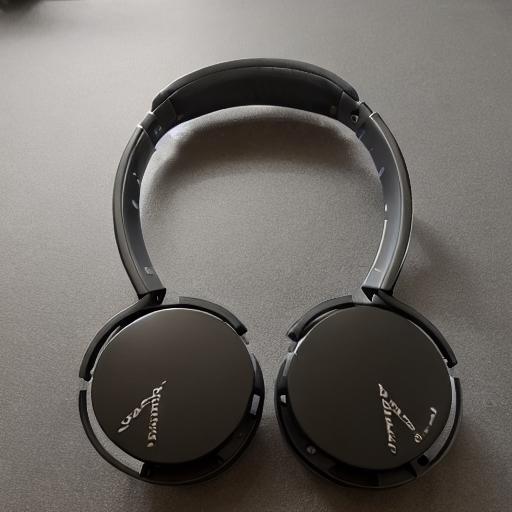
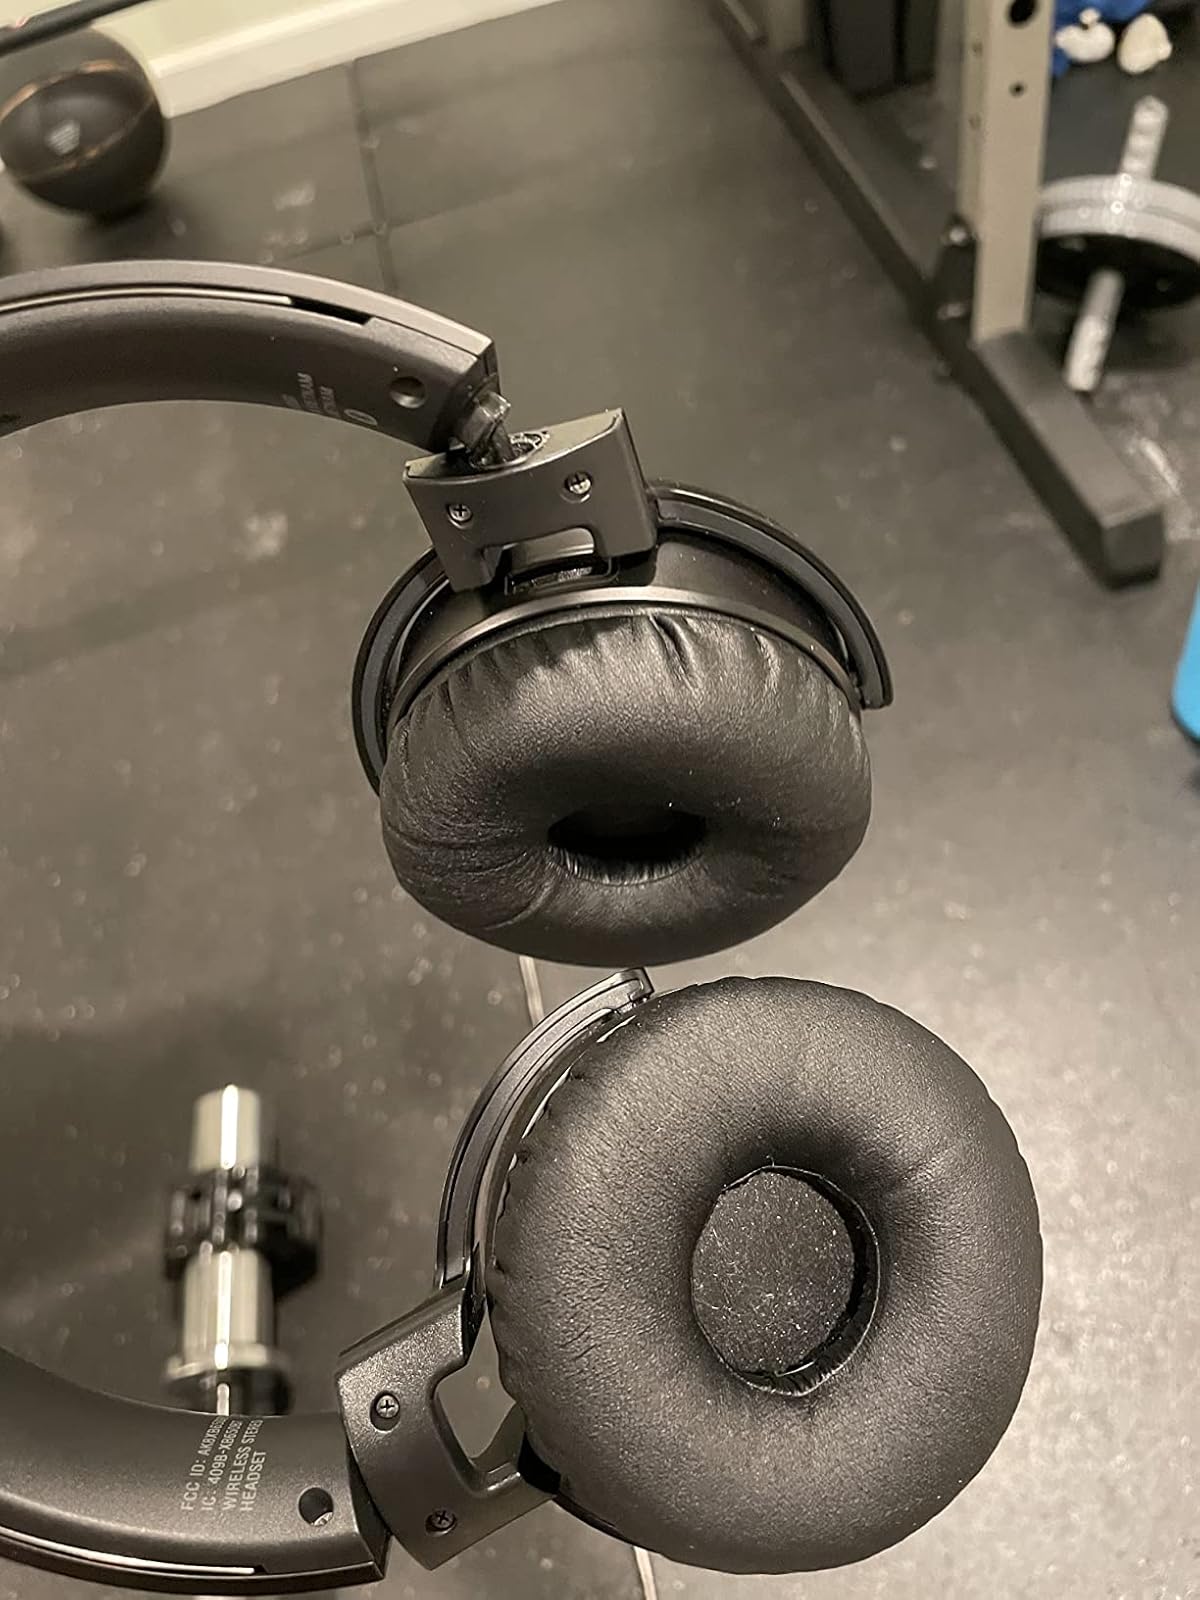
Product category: headphones
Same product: no